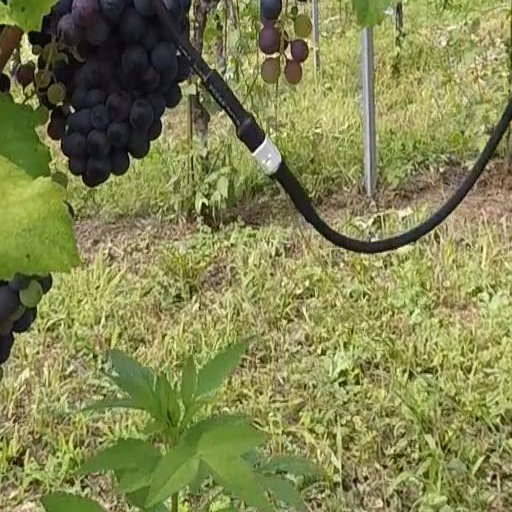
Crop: grape